Volcanism of Canada

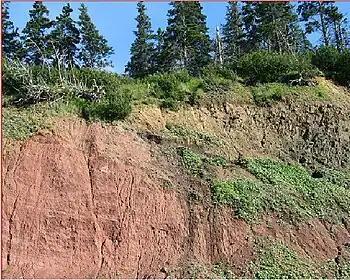
Basal contact of a lava flow section of the Fundy Basin

During the Mesoproterozoic era of the Precambrian eon 1,109 million years ago, northwestern Ontario began to split apart to form the Midcontinent Rift System, also called the Keweenawan Rift. Lava flows created by the rift in the Lake Superior area were formed from basaltic magma. The upwelling of this magma was the result of a hotspot which produced a triple junction in the vicinity of Lake Superior. The hotspot made a dome that covered the Lake Superior area. Voluminous basaltic lava flows erupted from the central axis of the rift, similar to the rifting that formed the Atlantic Ocean. A "failed arm" extends north into mainland Ontario where it forms a geological formation known as the Nipigon Embayment. This failed arm includes Lake Nipigon, the largest lake entirely within the boundaries of Ontario.